Chalazion

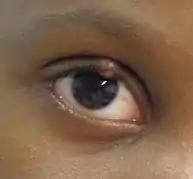
A chalazion on an upper eyelid

Chalazia will often disappear without further treatment within a few months, and virtually all will resorb within two years.